Land of Make Believe (amusement park)

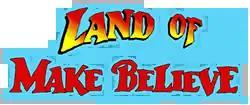

The Land of Make Believe is a family amusement park and water park catering mostly to families and children under 13 years of age. It is designed specifically for parents to participate with their children. Opened in 1954 by Hermann Maier, it is in Hope Township, in Warren County, New Jersey, on County Route 611, from exit 12 off of Interstate 80. It centers itself around "Safe and wholesome recreation", with entertaining rides and attractions that are most appropriate for children under the age of thirteen, but also has many attractions for people of all ages.